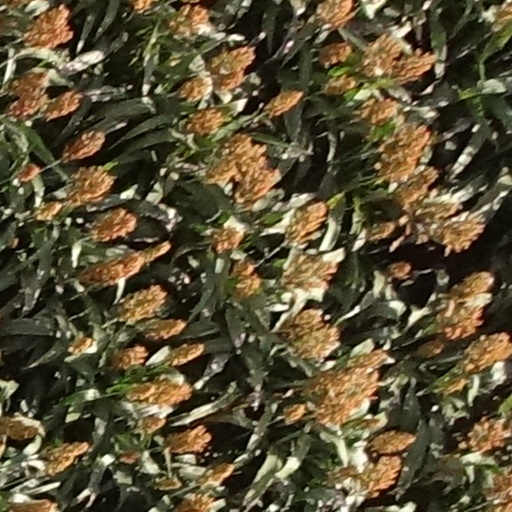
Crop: sorghum